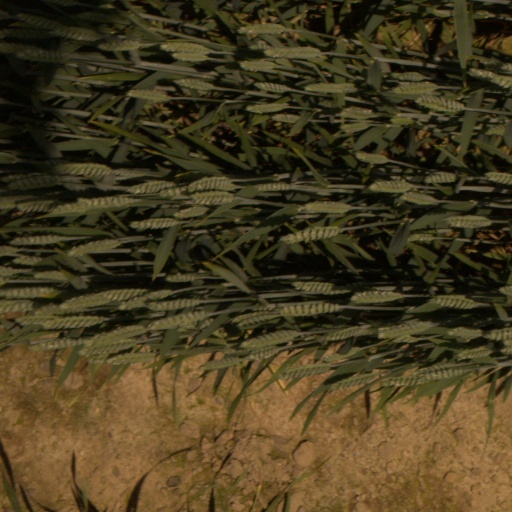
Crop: wheat